Ultrasonic nozzle

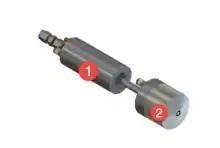
High Temperature Ultrasonic Nozzle

An atomized spray produced from an ultrasonic nozzle is subjected to a heated substrate typically ranging from 300–400 degrees C. Due to the high temperatures of the spray chamber, extensions to the ultrasonic nozzle (as pictured and labeled – High Temperature Ultrasonic Nozzle) such as a removable tip (tip is hidden under the vortex air shroud labeled #2) have been designed to be subjected to high temperatures while protecting the body (labeled #1) of the ultrasonic nozzle that contains temperature sensitive piezoelectric elements, typically outside of the spray chamber or by other means of isolation.